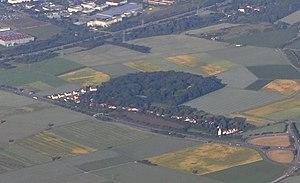
Vue aérienne de l'aéroport militaire de Erbenheim. En haut de l'image, on voit passer le fleuve le Rhin et la ville de Mayence.